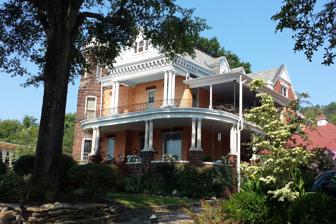
Building: Quapaw–Prospect Historic District
Country: United States of America
Year built: 1890
Historic district in Arkansas, United States United States historic place Quapaw–Prospect Historic District U.S. National Register of Historic Places U.S. Historic district Show map of Arkansas Show map of the United States Location Roughly bounded by Quapaw and Prospect Aves., Hot Springs, Arkansas Coordinates 34°30′18″N 93°3′47″W / 34.50500°N 93.06306°W / 34.50500; -93.06306 Area 10 acres (4.0 ha) Built 1890 ( 1890 ) Architectural style Colonial Revival, Queen Anne NRHP reference No. 99000821 Added to NRHP March 8, 2002 The Quapaw–Prospect Historic District is a predominantly residential historic district on the northwest side of Hot Springs, Arkansas .  It covers a roughly nine-block stretch of Quapaw and Prospect Streets, from their junction in the east to Grand Avenue in the west, including properties on streets running between the two.  The area was developed between about 1890 and 1950, and contains a cross-section of architectural styles popular in that period.  Although Colonial Revival and Craftsman style houses dominate the area, it has a particularly fine collection of Queen Anne Victorians as well. The district was listed on the National Register of Historic Places in 2002. Four properties that are included in the district were previously listed on the National Register: they are the Walter Beauchamp House , the Williams-Wootton House , the William H. Martin House , and the Charles N. Rix House . See also Wikimedia Commons has media related to Quapaw-Prospect Historic District . National Register of Historic Places listings in Garland County, Arkansas References